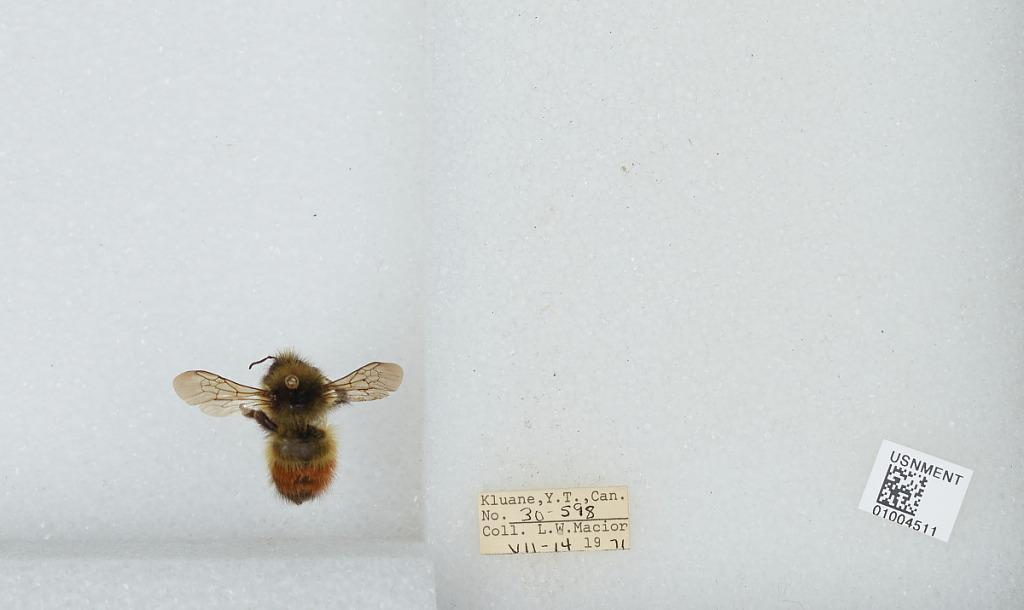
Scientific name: Bombus (Pyrobombus) flavifrons Cresson
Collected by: L. Macior
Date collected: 1971-7-14
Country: Canada
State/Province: Yukon Territory
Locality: Kluane
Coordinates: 60.75, -139.5